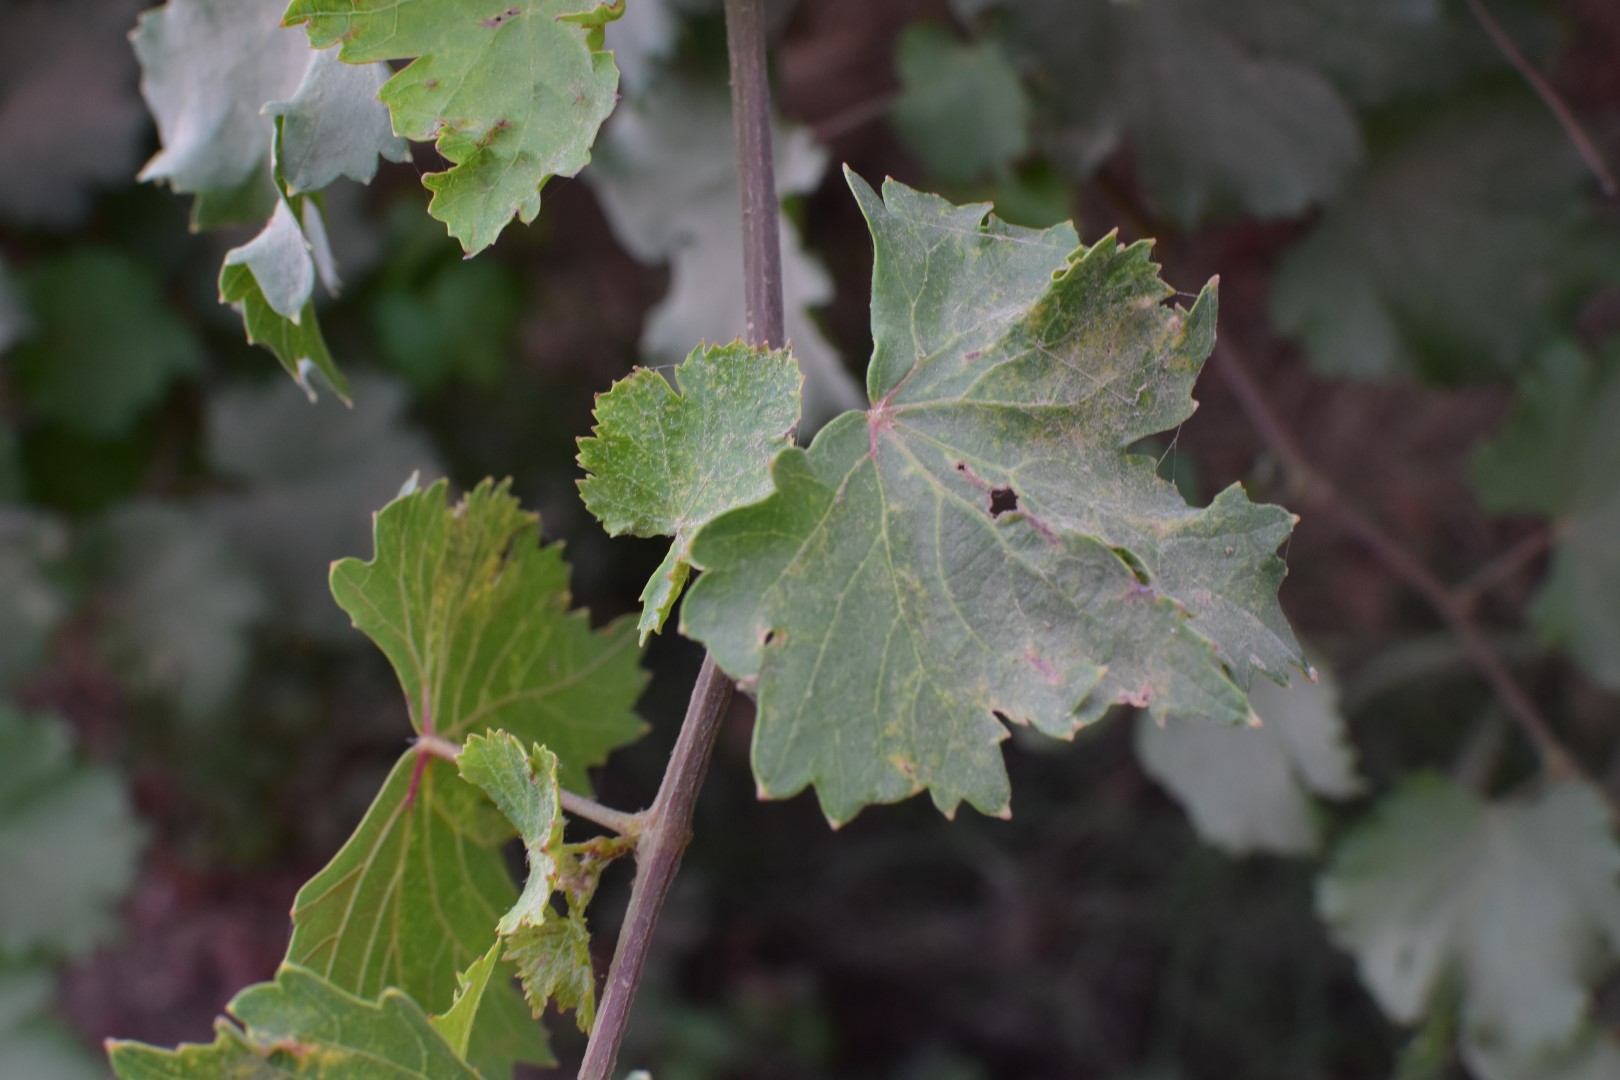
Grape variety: Kamali